Bachs

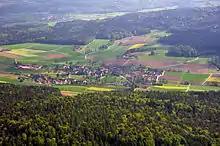
Bachs and surrounding countryside

Bachs has an area of . Of this area, 49% is used for agricultural purposes, while 44.1% is forested. Of the rest of the land, 6.8% is settled (buildings or roads) and the remainder (0.1%) is non-productive (rivers, glaciers or mountains).